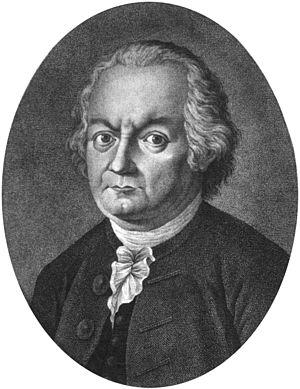
Johann Gottlob Leidenfrost est un médecin et théologien allemand. Il est connu pour avoir le premier décrit véritablement le phénomène appelé effet Leidenfrost.